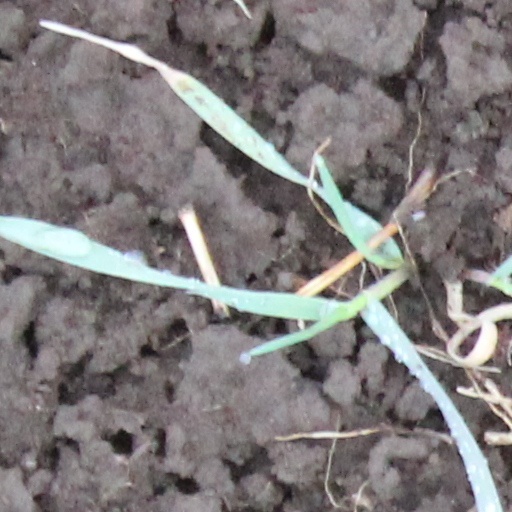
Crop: wheat